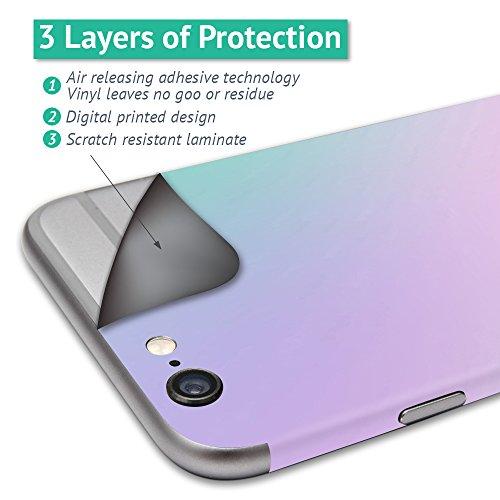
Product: MightySkins Skin Compatible with Blade Chroma Battery Batteries (4 Pack) wrap Cover Sticker Skins Black Vintage
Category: Toys & Games | Hobbies | Remote & App Controlled Vehicles & Parts | Remote & App Controlled Vehicle Parts
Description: Add style to your Blade Chroma Battery 4 pack.
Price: $12.99
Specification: ProductDimensions:17x1x11inches|ItemWeight:0.16ounces|ShippingWeight:1pounds(Viewshippingratesandpolicies)|ASIN:B01DDUQ264|Itemmodelnumber:BLCHROMBAT-BlackVintage